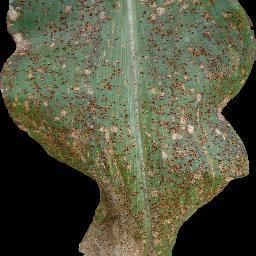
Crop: corn
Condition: (maize)_common_rust